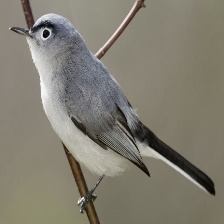
Species: BLUE GRAY GNATCATCHER
Scientific name: POLIOPTILA CAERULEA